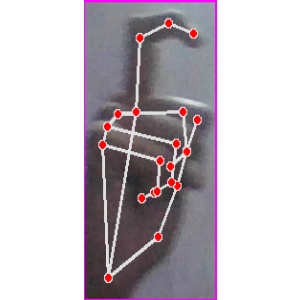
अक्षर: ट